1919 Kiev city census

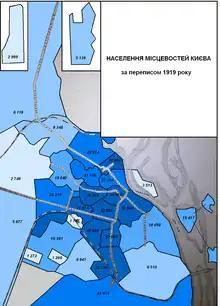
Population by district of Kiev according to the 1919 census

The total population of the city of Kiev in 1919 was found to be made up of 544,368 people. The chart below lists the population of each district of the city.